Judaean Desert

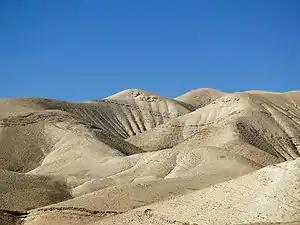
Judaean Desert

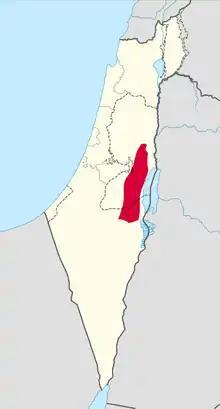
Location of Judaean Desert in Israel and the West Bank in red

The Judaean Desert or Judean Desert is a desert in the West Bank and Israel that stretches east of the ridge of the Judaean Mountains and in their rain shadow, so east of Jerusalem, and descends to the Dead Sea.